Stowmarket railway station

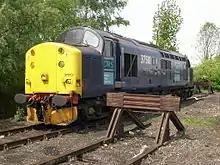
A Class 37 locomotive on Marsh Lane

As mentioned above the station buildings were listed in 1972 and restored in 1987. Historic England describes the station buildings thus: